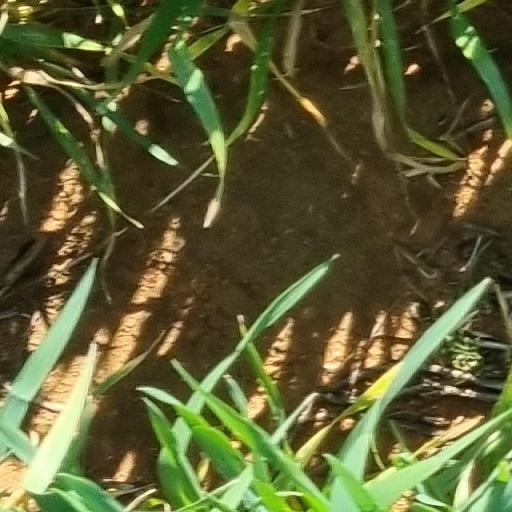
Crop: wheat